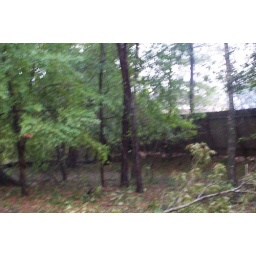
fence falling in wooded pasture